Edmund Blackadder

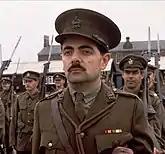
Rowan Atkinson as Captain Blackadder in the Suffolk Regiment

Edmund Blackadder is the single name given to a collection of fictional characters who appear in the BBC mock-historical comedy series "Blackadder", each played by Rowan Atkinson. Although each series is set within a different period of British history, all the Edmund Blackadders in the franchise are part of the same familial line. Each character also shares notable personality traits and characteristics throughout each incarnation. In a 2001 poll conducted by Channel 4, Edmund Blackadder was ranked third on their list of the 100 Greatest TV Characters.